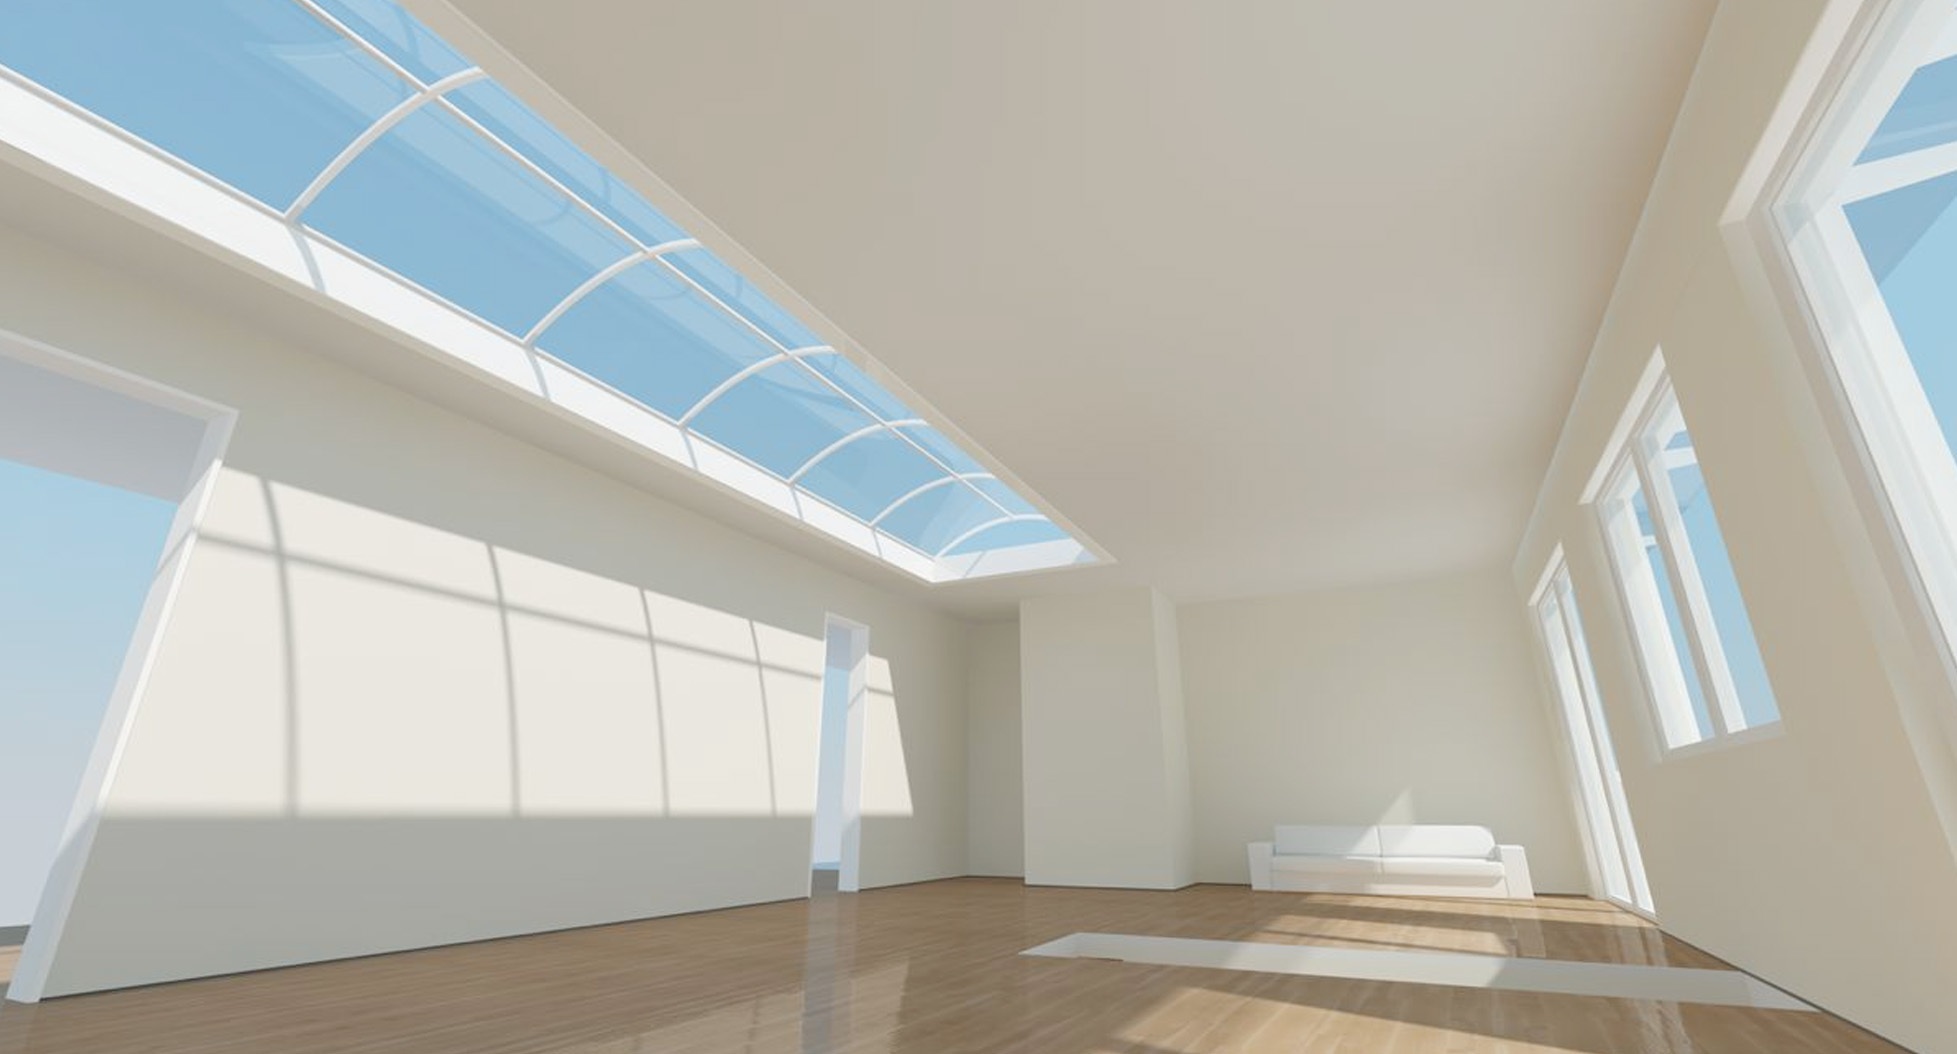
architecture, floor, interior, view, home, live, ceiling, hall, property, living room, professional, room, apartment, interior design, design, gallery, planning, presentation, virtual, real estate, visualization, material collection, computer graphics, 3d model, daylighting, lichtraum, architecture visualization, 3d design, 3d concept, visualization 3d